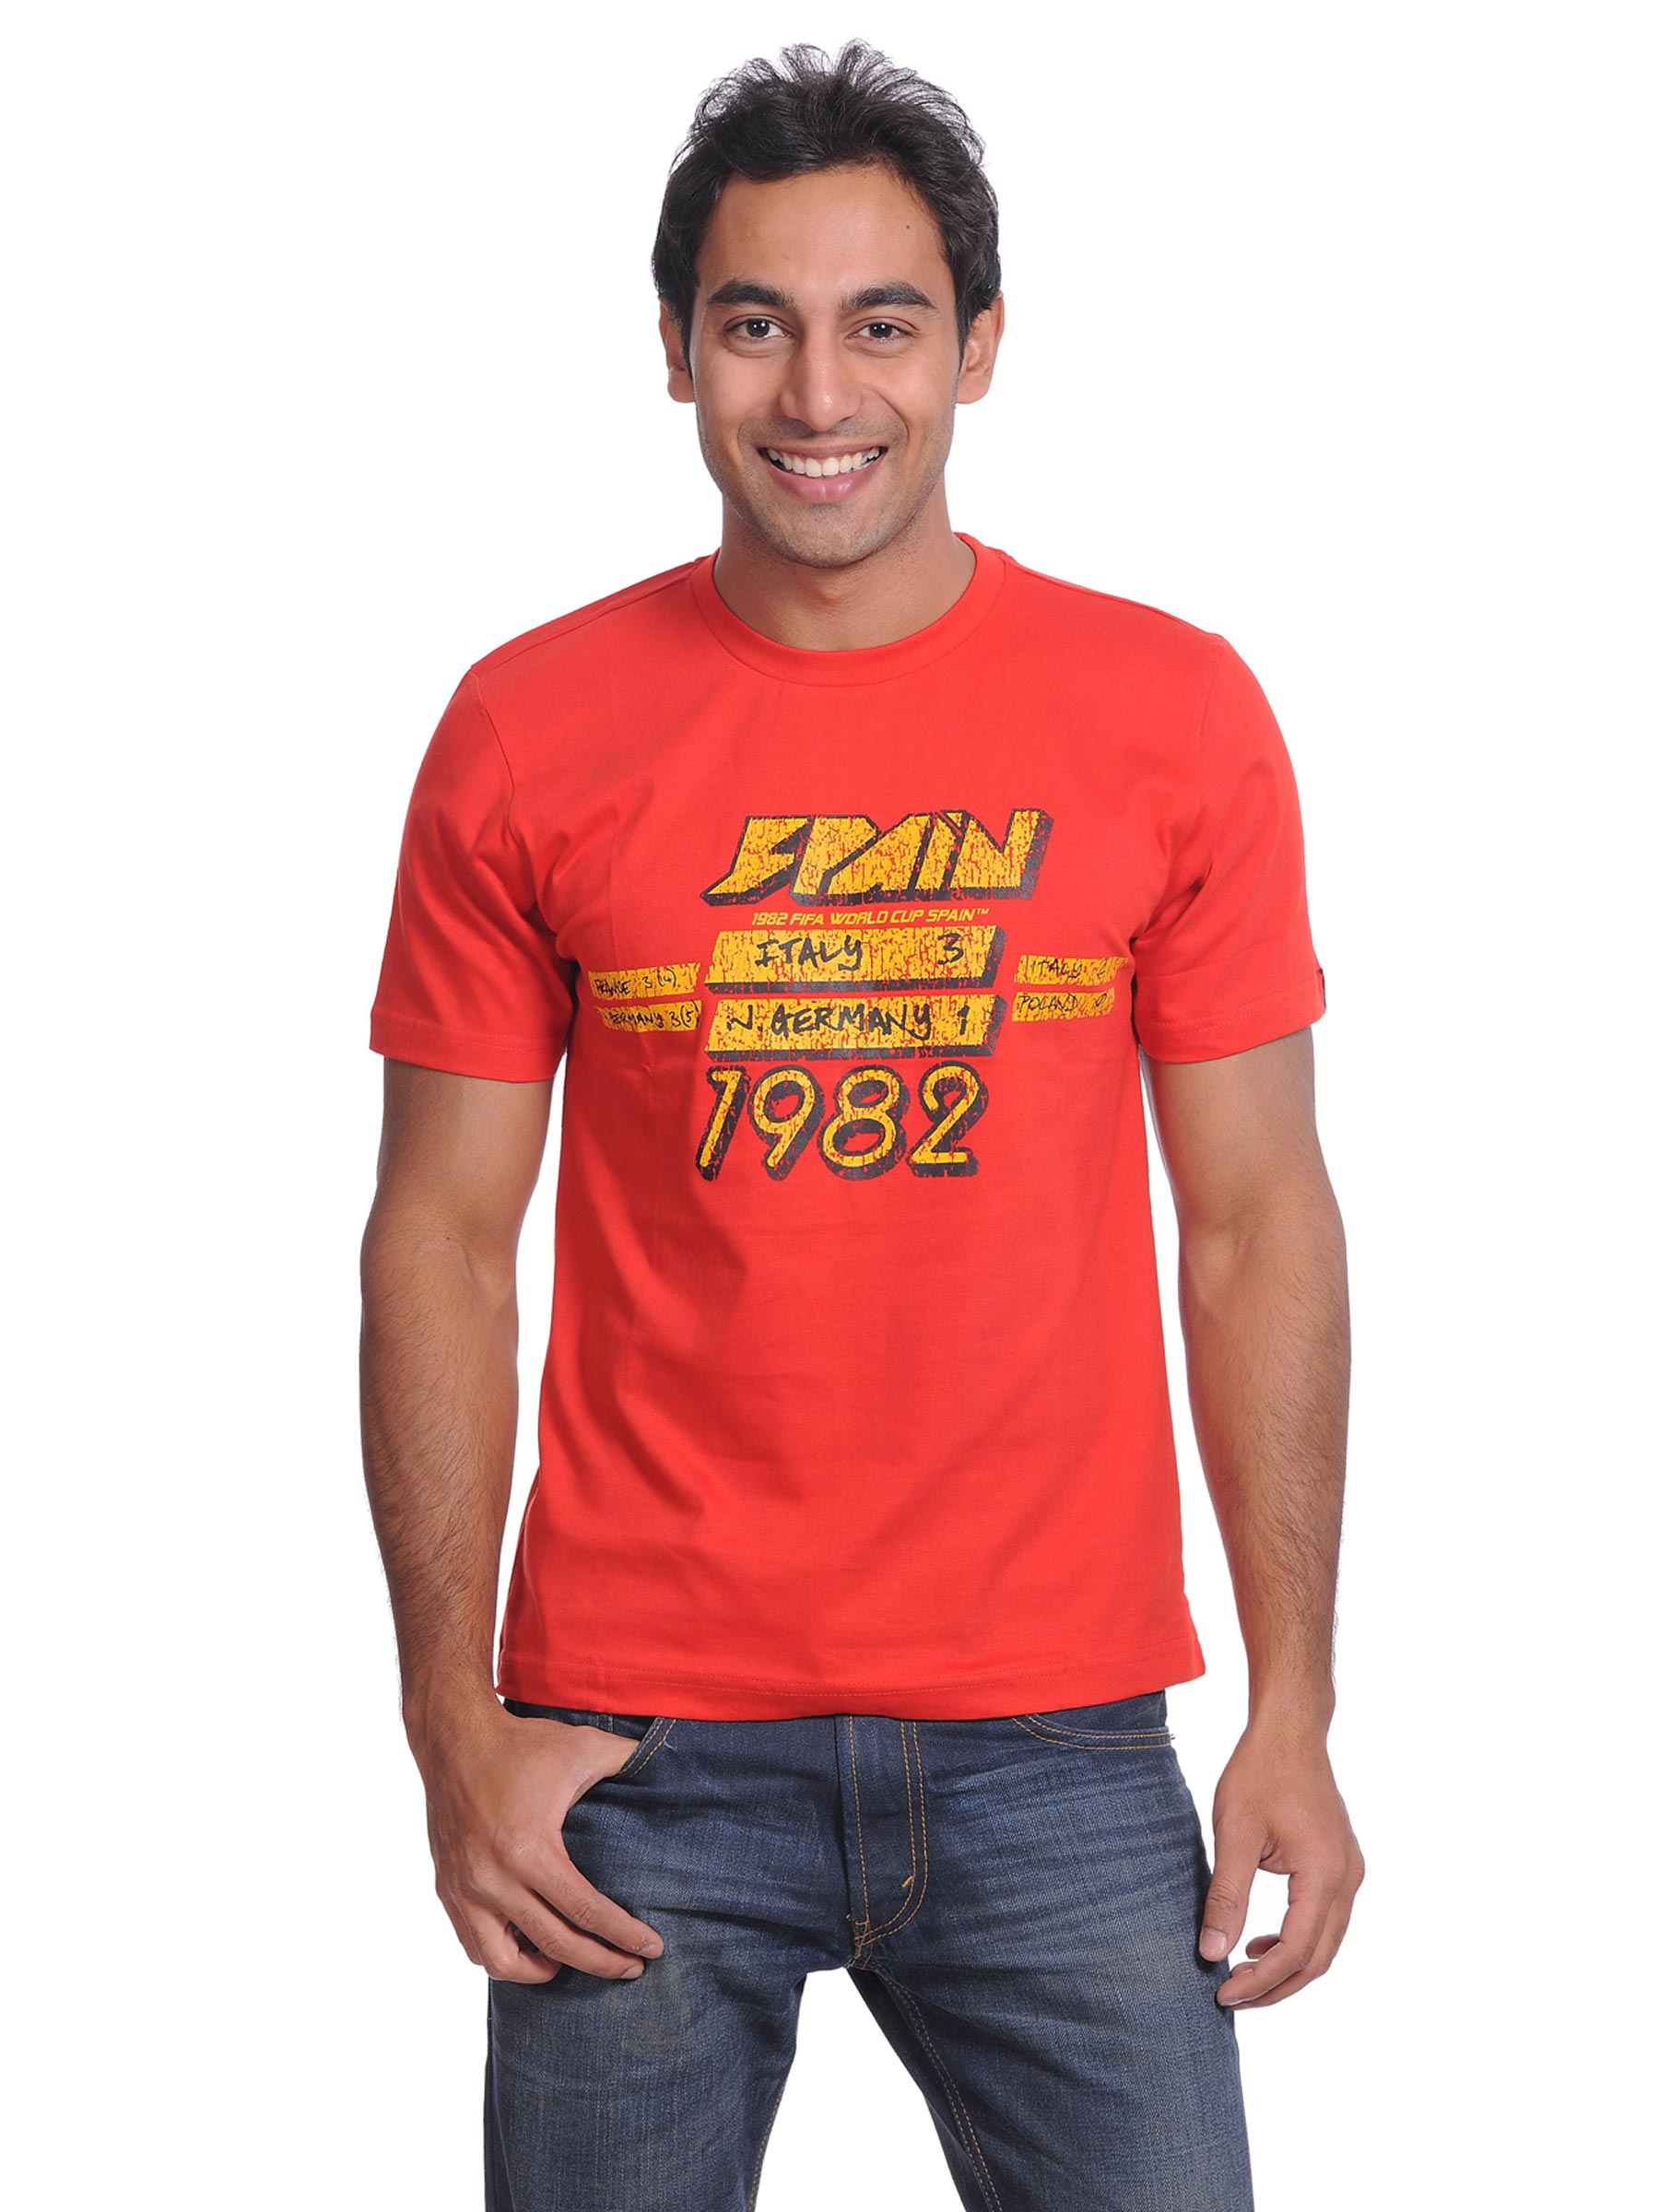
FIFA Mens 1982 Spain Red T-shirt
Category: Apparel / Topwear / Tshirts
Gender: Men
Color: Red
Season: Winter 2010
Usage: Casual